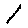
Label: 1